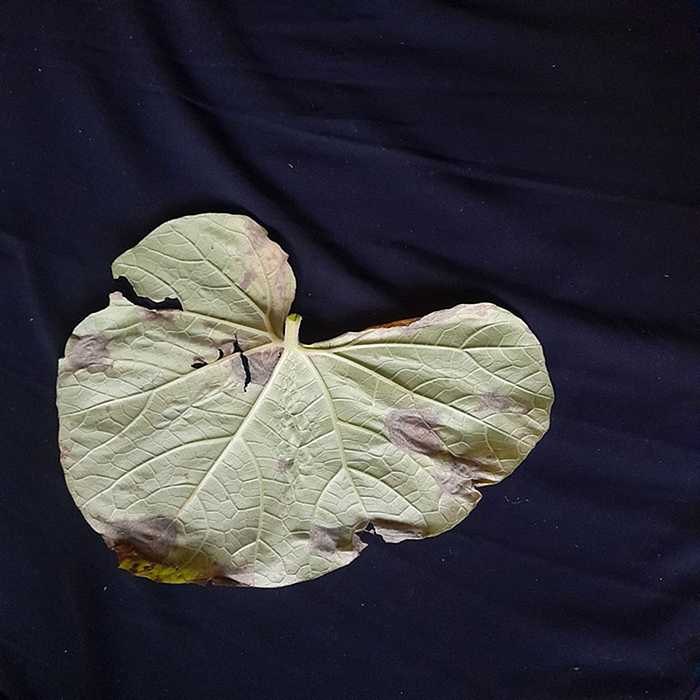
Plant: Bottle gourd
Label: Downey mildew